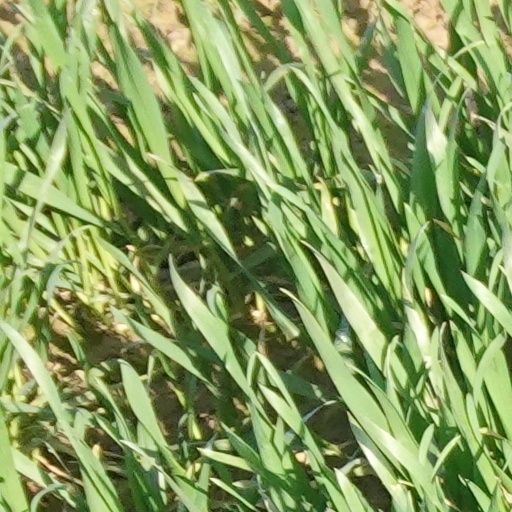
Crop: wheat